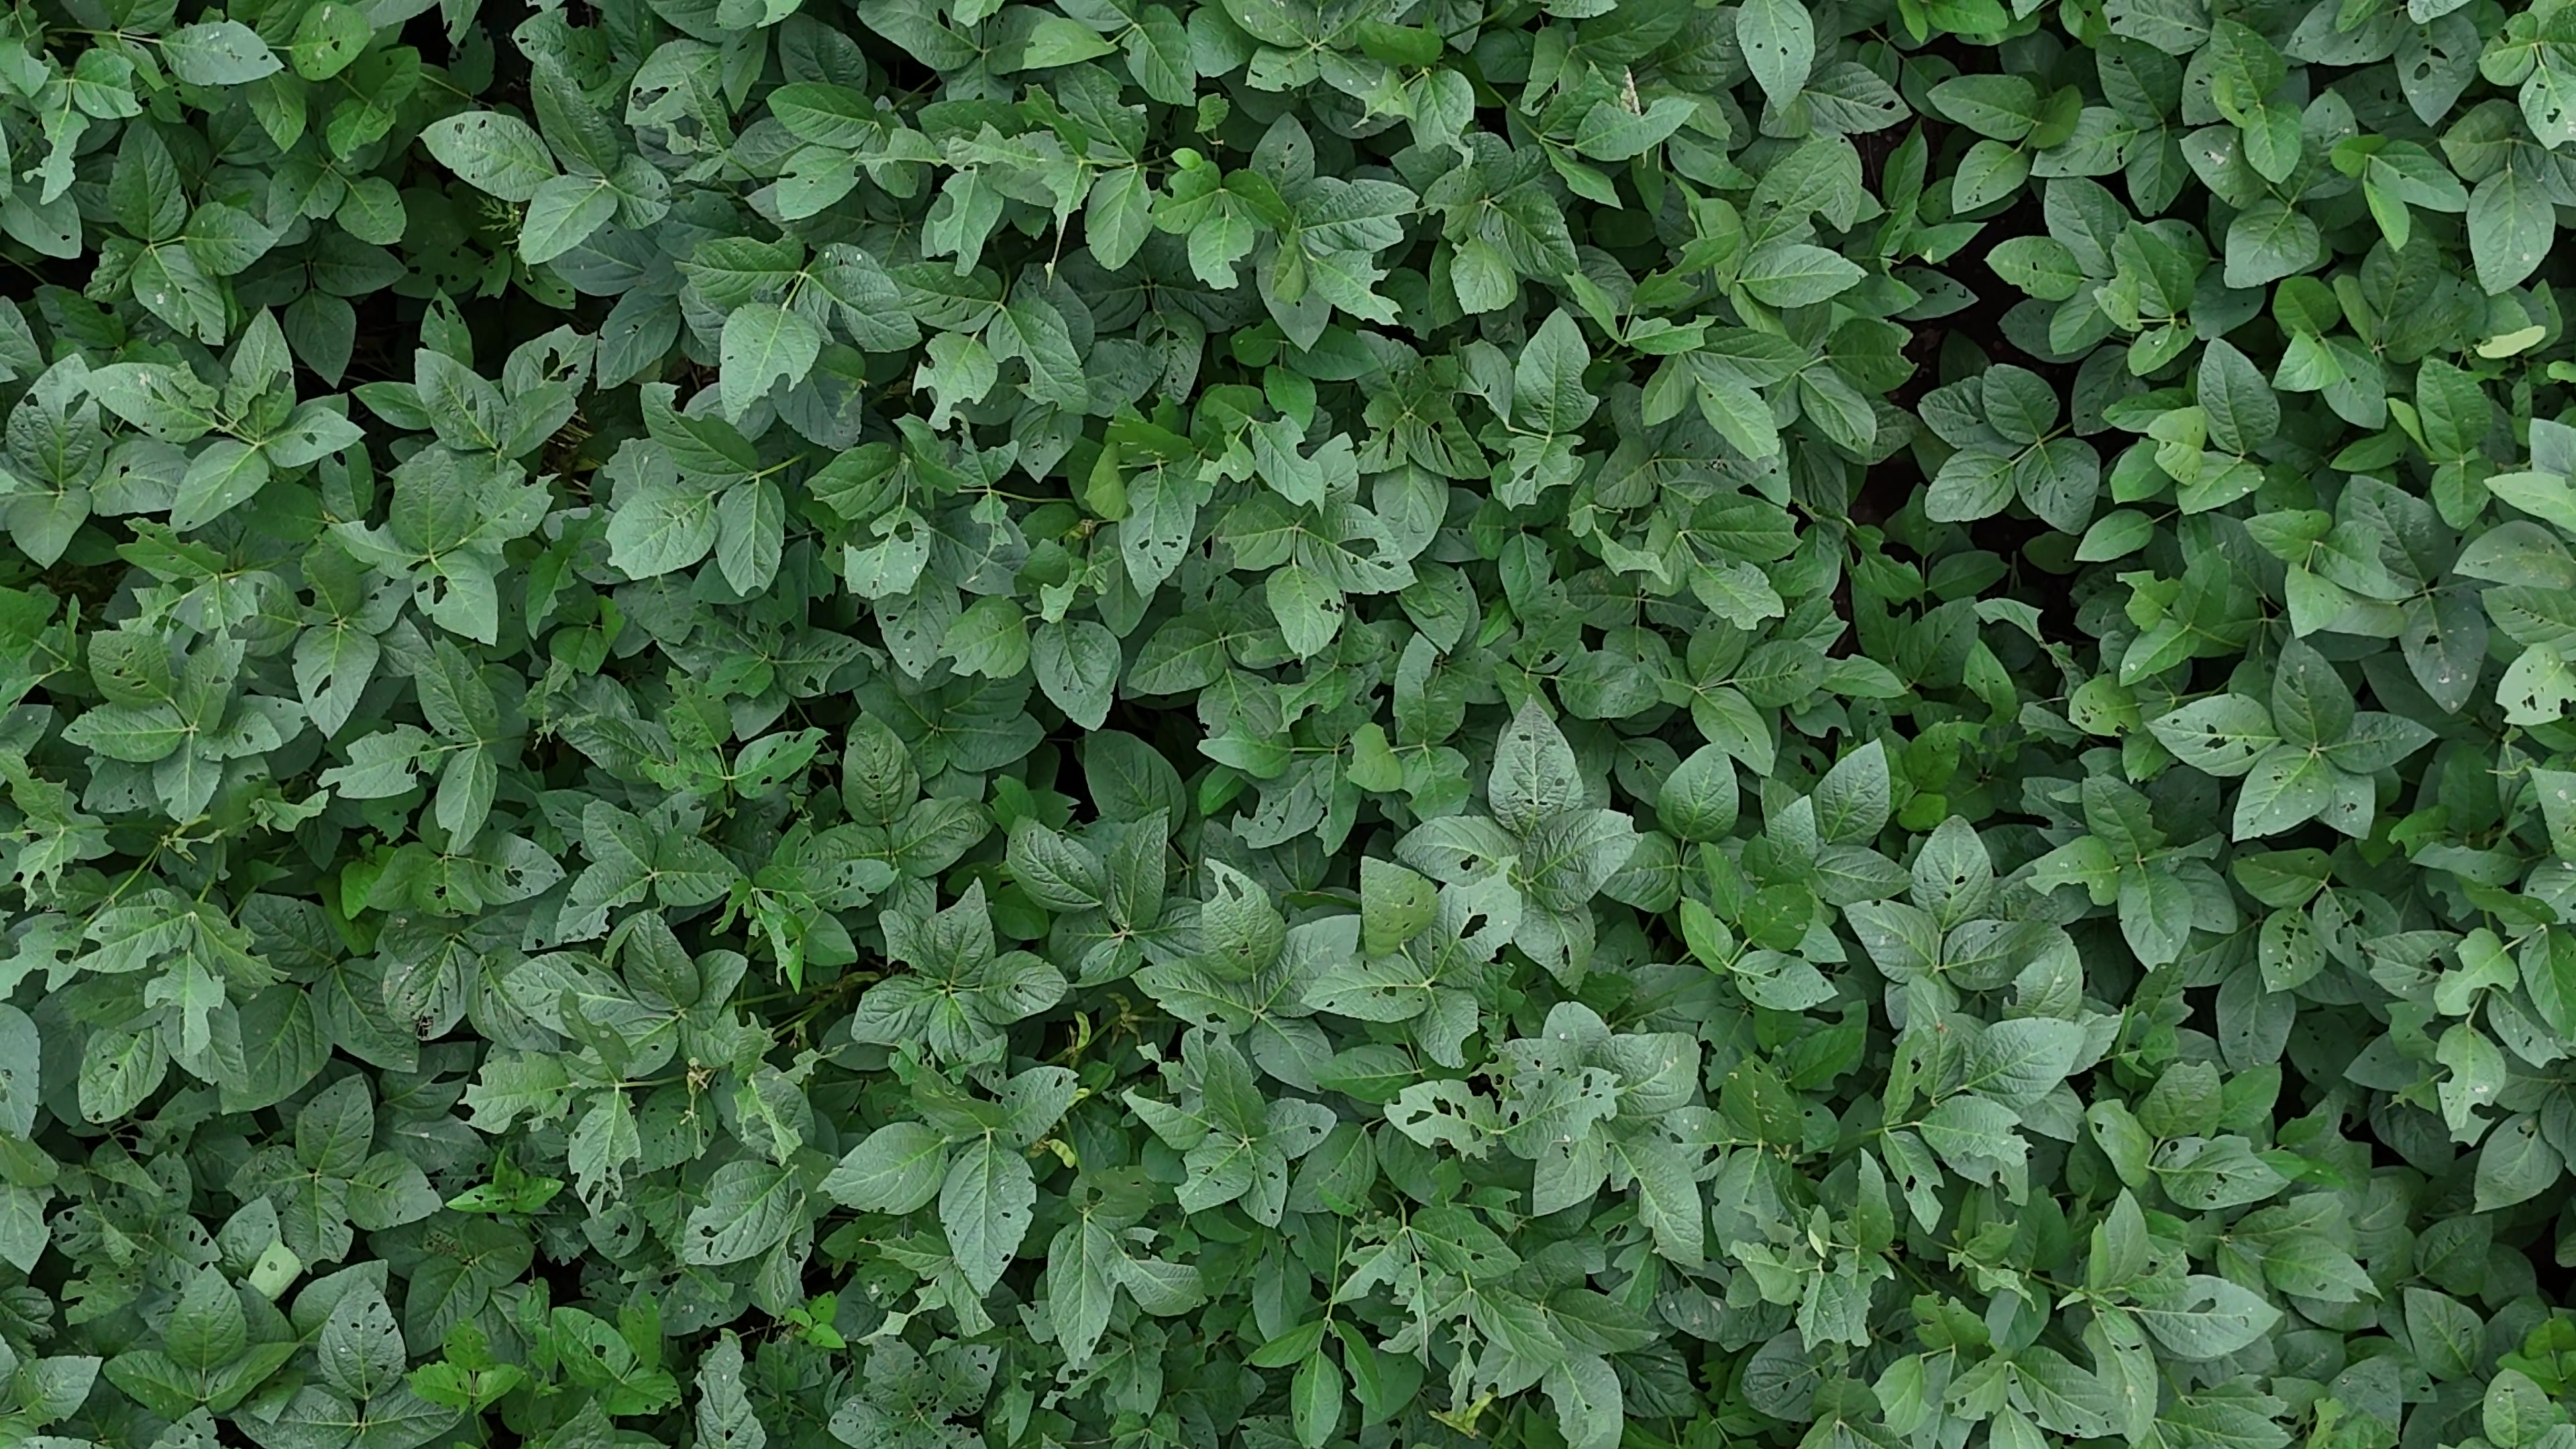
Label: Semilooper_Pest